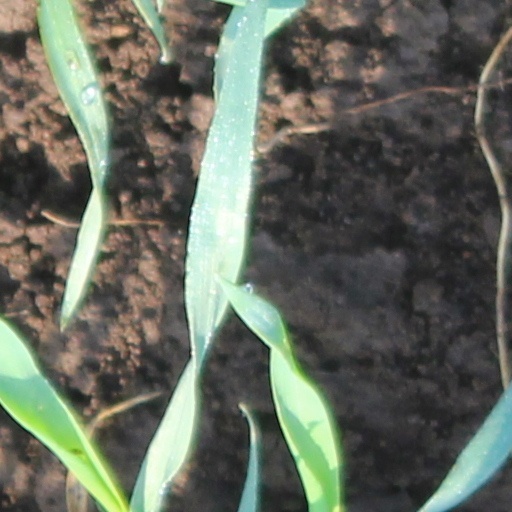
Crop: wheat